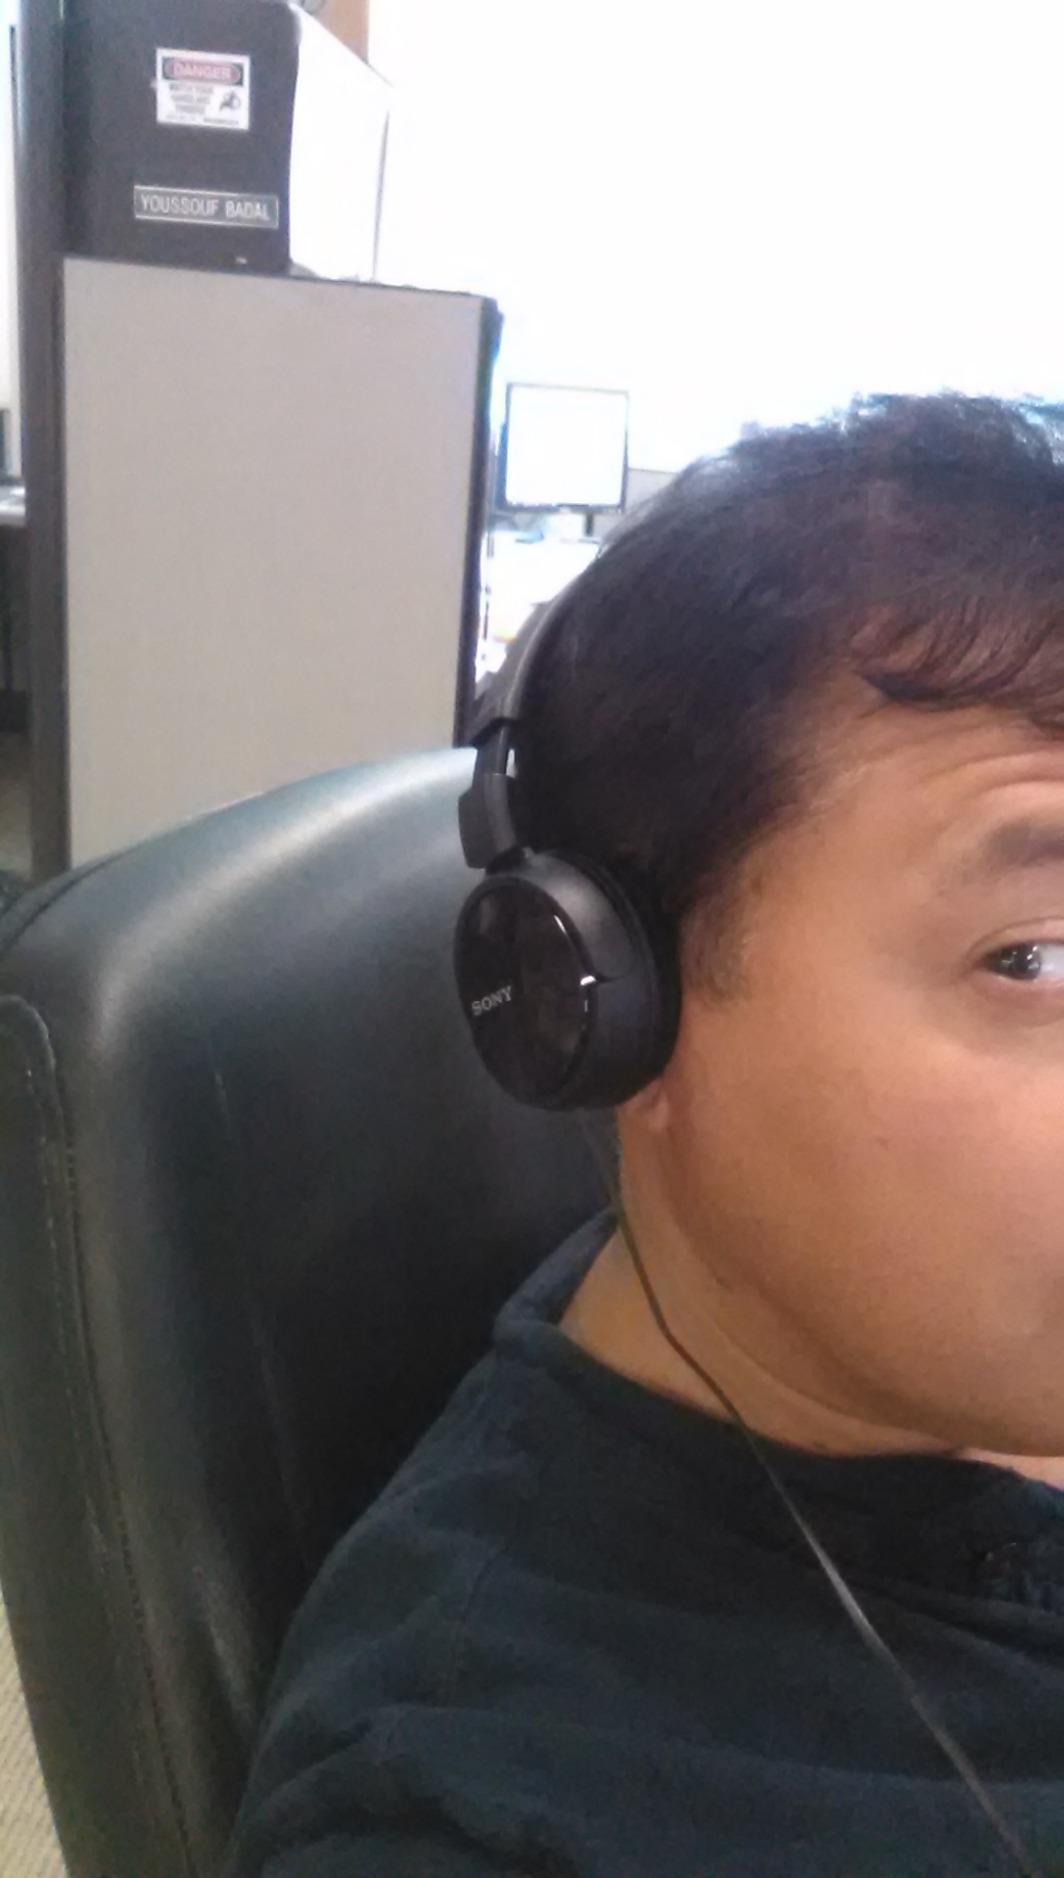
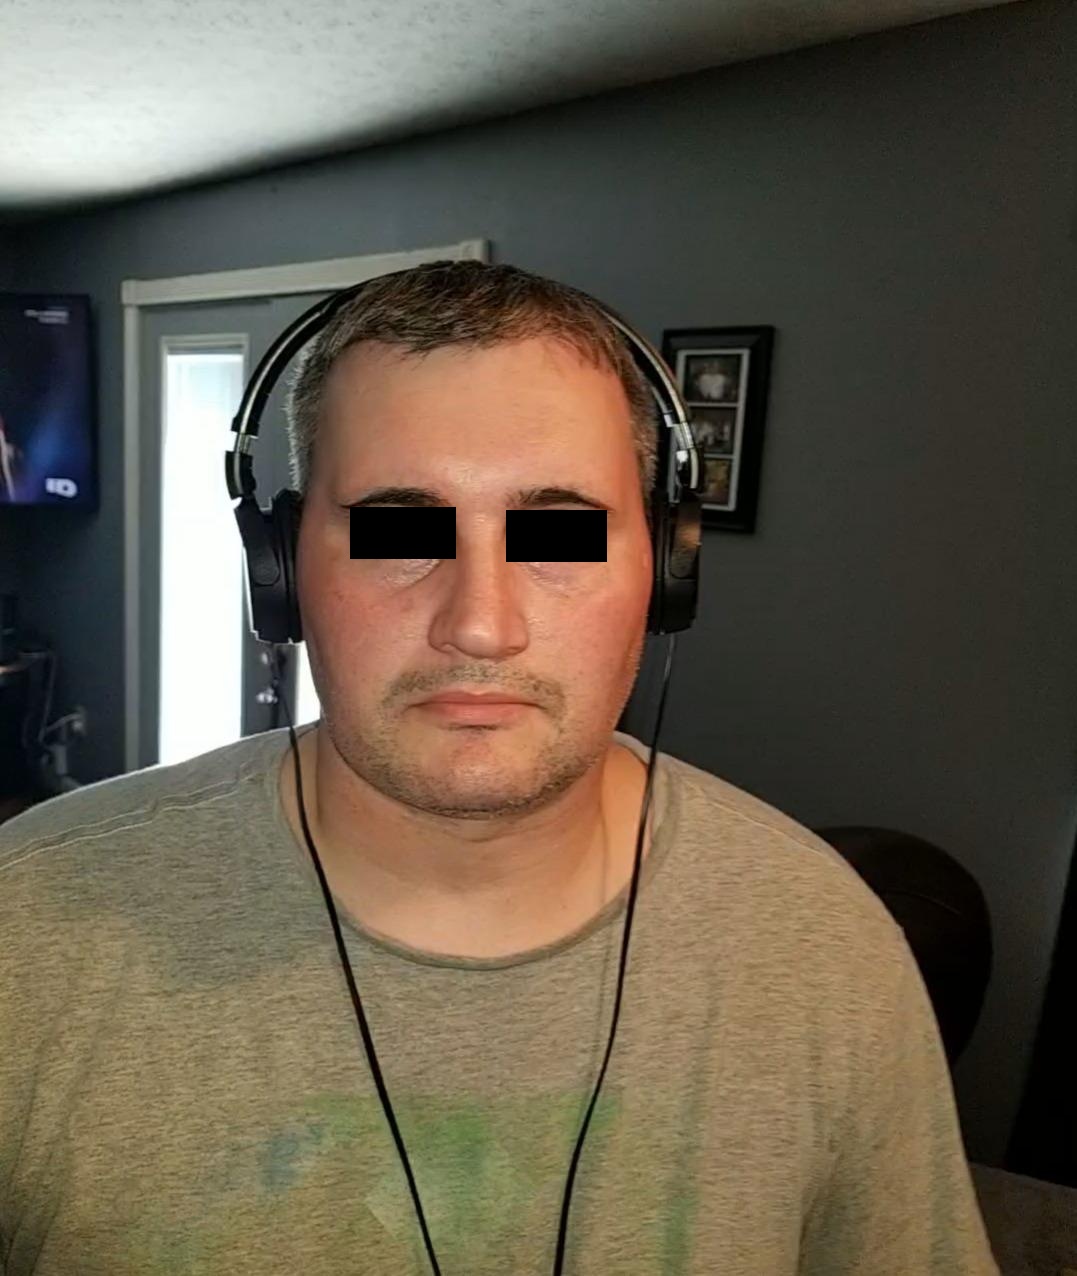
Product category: headphones
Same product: yes